Syrian peace process

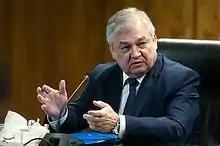
Russia's special envoy on Syria and lead negotiator to the Astana talks, Alexander Lavrentyev, 23 January 2017

The Syrian peace process is the ensemble of initiatives and plans to resolve the Syrian civil war. Peace talks were unsuccessful from 2011 until the fall of the Assad regime at the end of 2024. Between December 2024 and March 2025, all major revolutionary factions of the Syrian revolution united to form the Syrian transitional government.